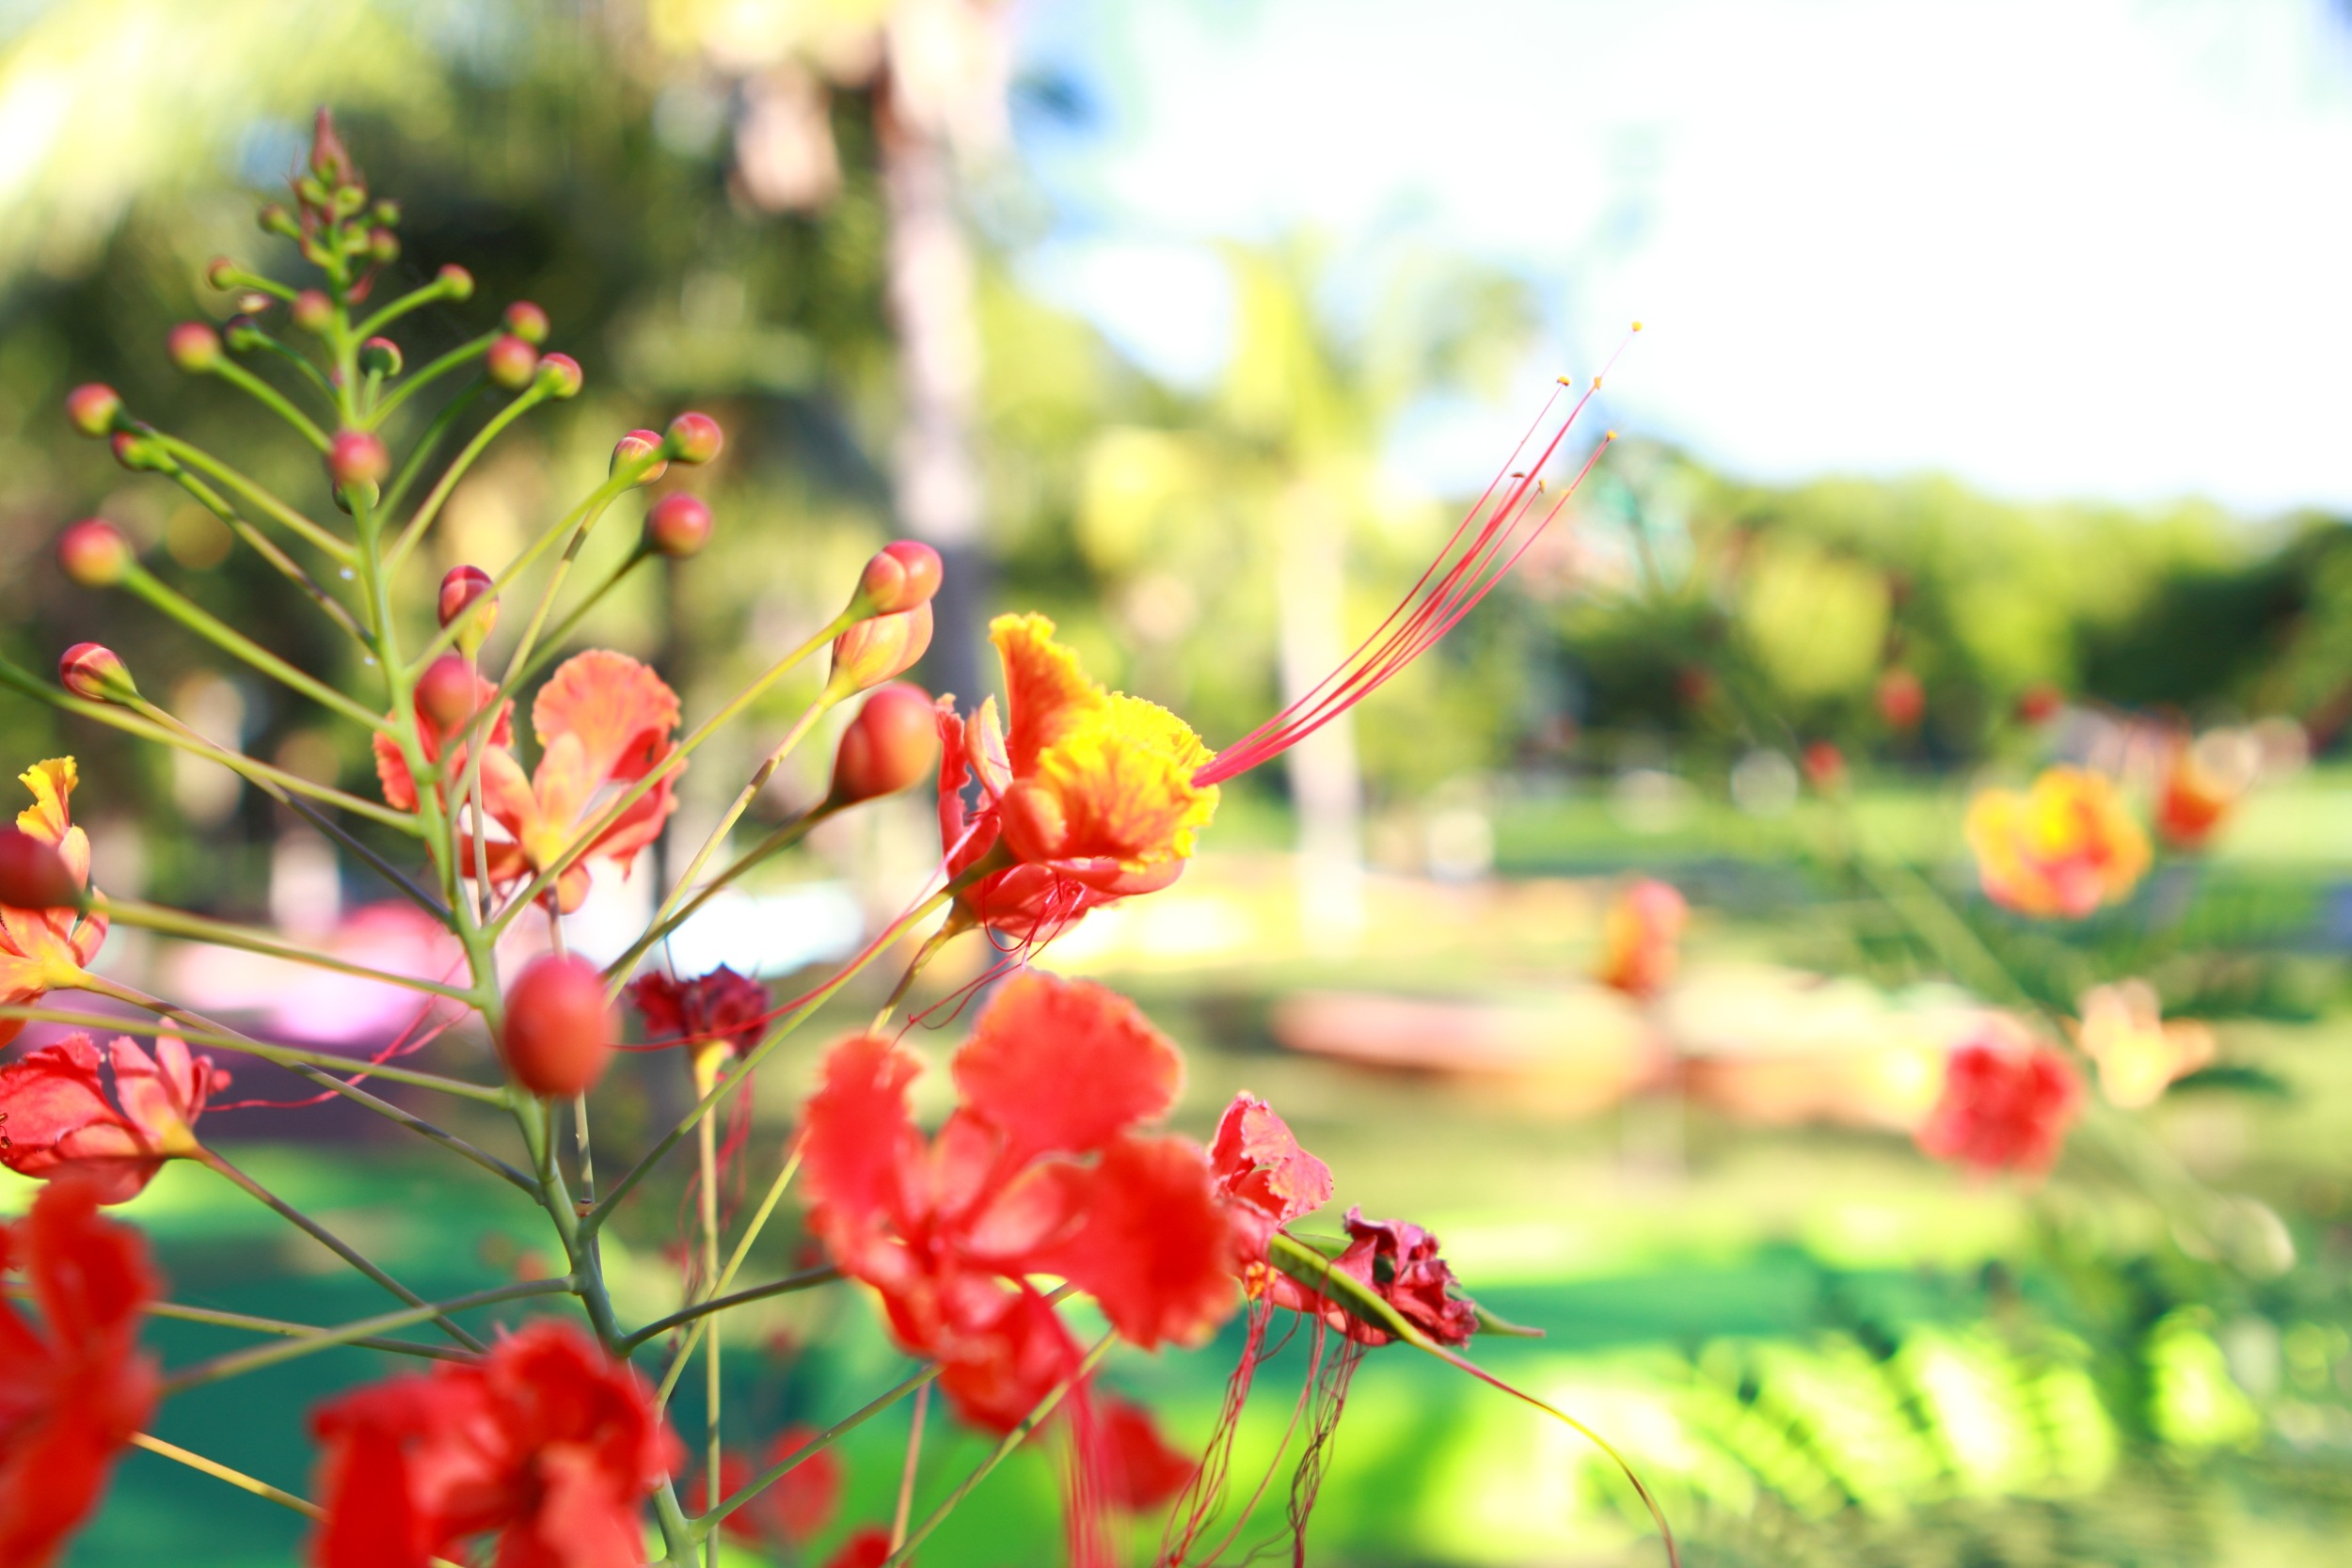
tree, nature, branch, blossom, plant, meadow, leaf, flower, green, red, produce, autumn, botany, garden, flora, wildflower, shrub, macro photography, flowering plant, botanist, land plant